MAX Orange Line (TriMet)

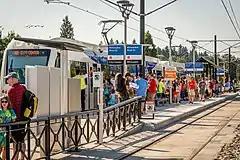
A MAX train stopped at the crowded platform of Milwaukie/Main Street station

On April 5, 2011, the FTA approved the start of the Portland–Milwaukie Light Rail Project's final design, which meant TriMet could begin purchasing rights-of-way and construction materials. Construction began on June 30, initially limited to the site of the new Willamette River crossing, which was temporarily named the "Portland–Milwaukie Light Rail Bridge". Utility relocation and other preparation work along the project route began later that year. By 2013, major light rail construction work had started in Clackamas County. Safety improvements were made at several street-level crossings in Southeast Portland and Milwaukie, allowing these areas to be designated quiet zones where freight and MAX trains do not have to use their horns when crossing an intersection. The project was halfway completed by July 2013. In April 2014, TriMet officially named the new bridge "Tilikum Crossing, Bridge of the People", which it selected from over 9,500 public submissions. The agency purchased 18 new Siemens S70 light rail vehicles, designated "Type 5"; the first car arrived in Portland that September. When construction finished the following year, the line was around $40 million under budget. A petition from Senator Jeff Merkley led the FTA to approve previously eliminated project elements such as switch heaters and additional station shelters, at a total cost of $3.6 million.